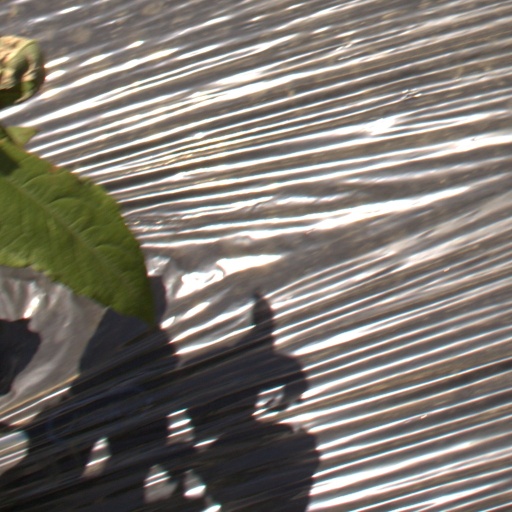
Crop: Jerusalem artichoke